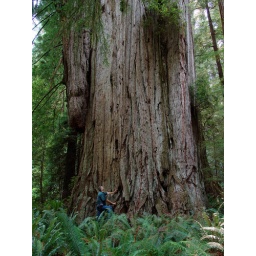
Redwood tree in the forest